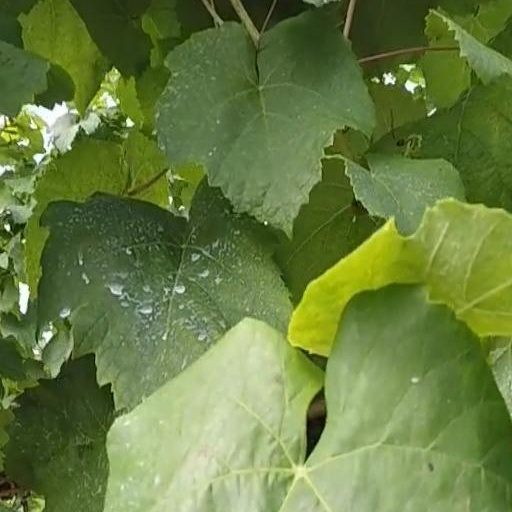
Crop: grape